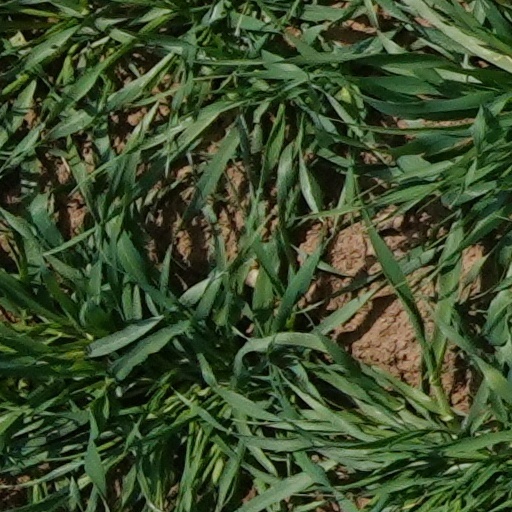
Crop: wheat